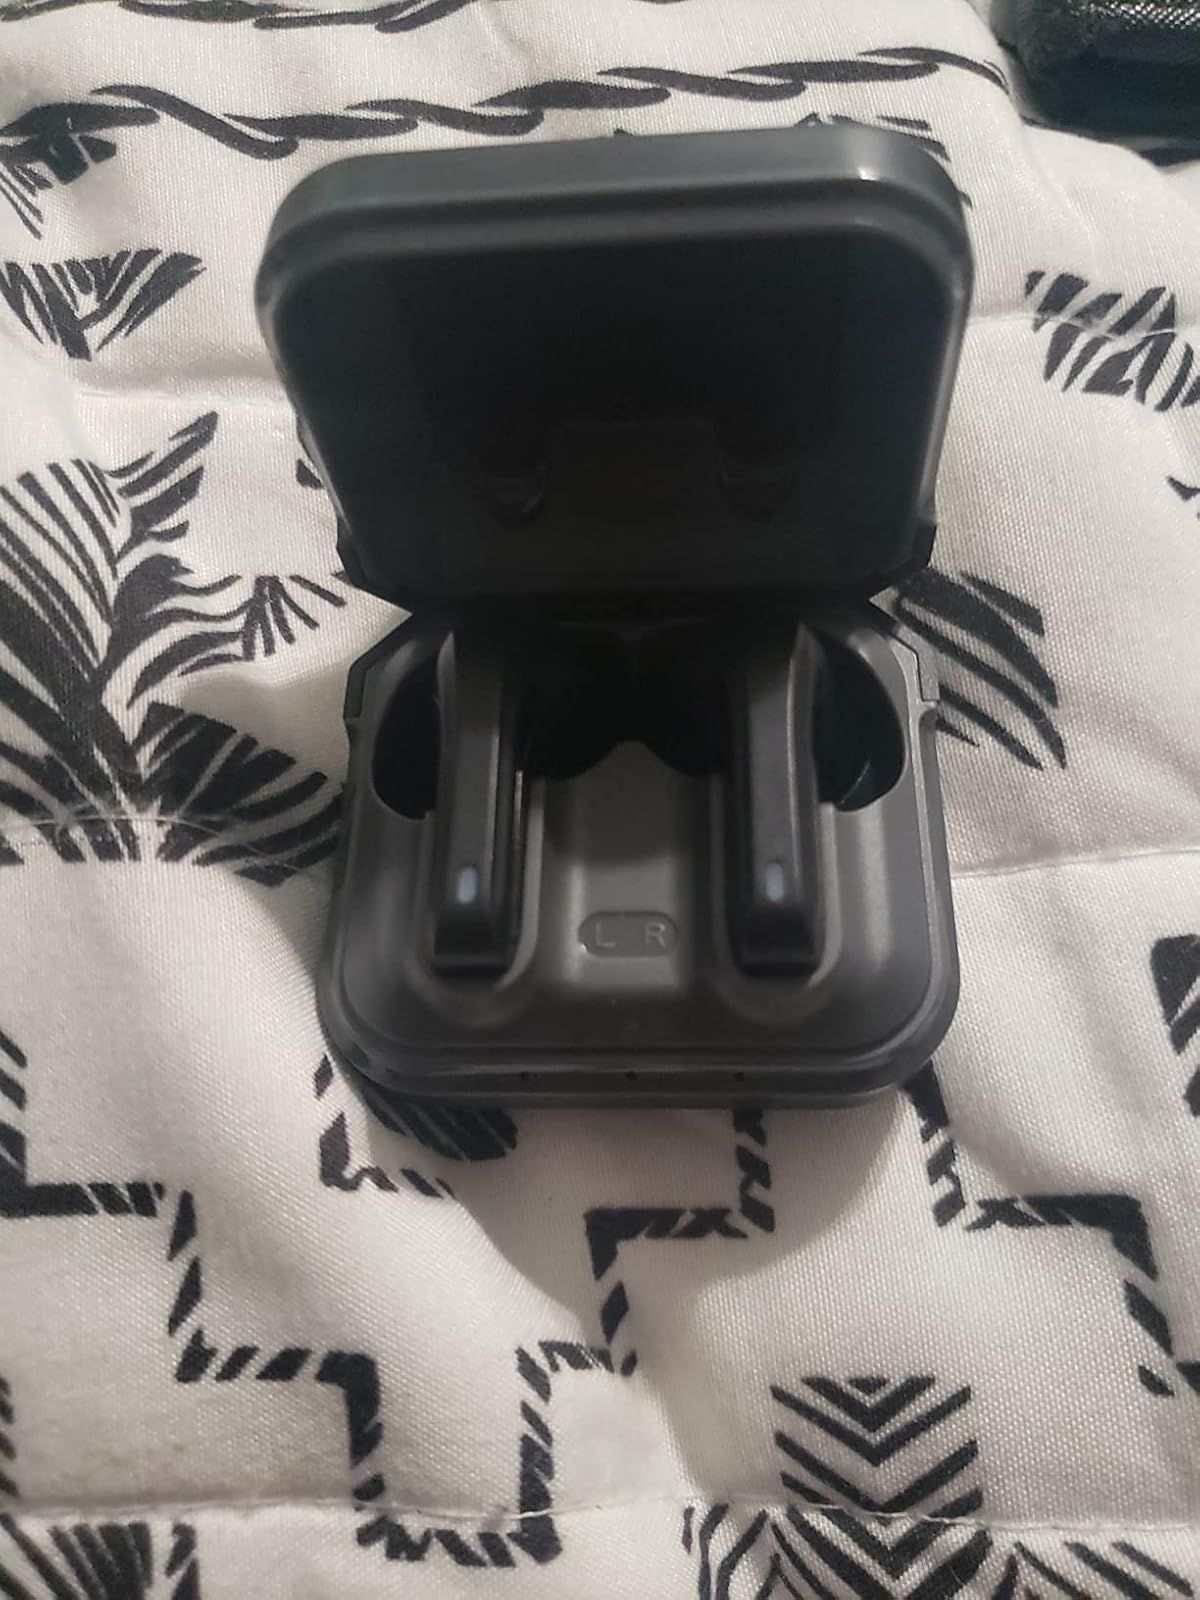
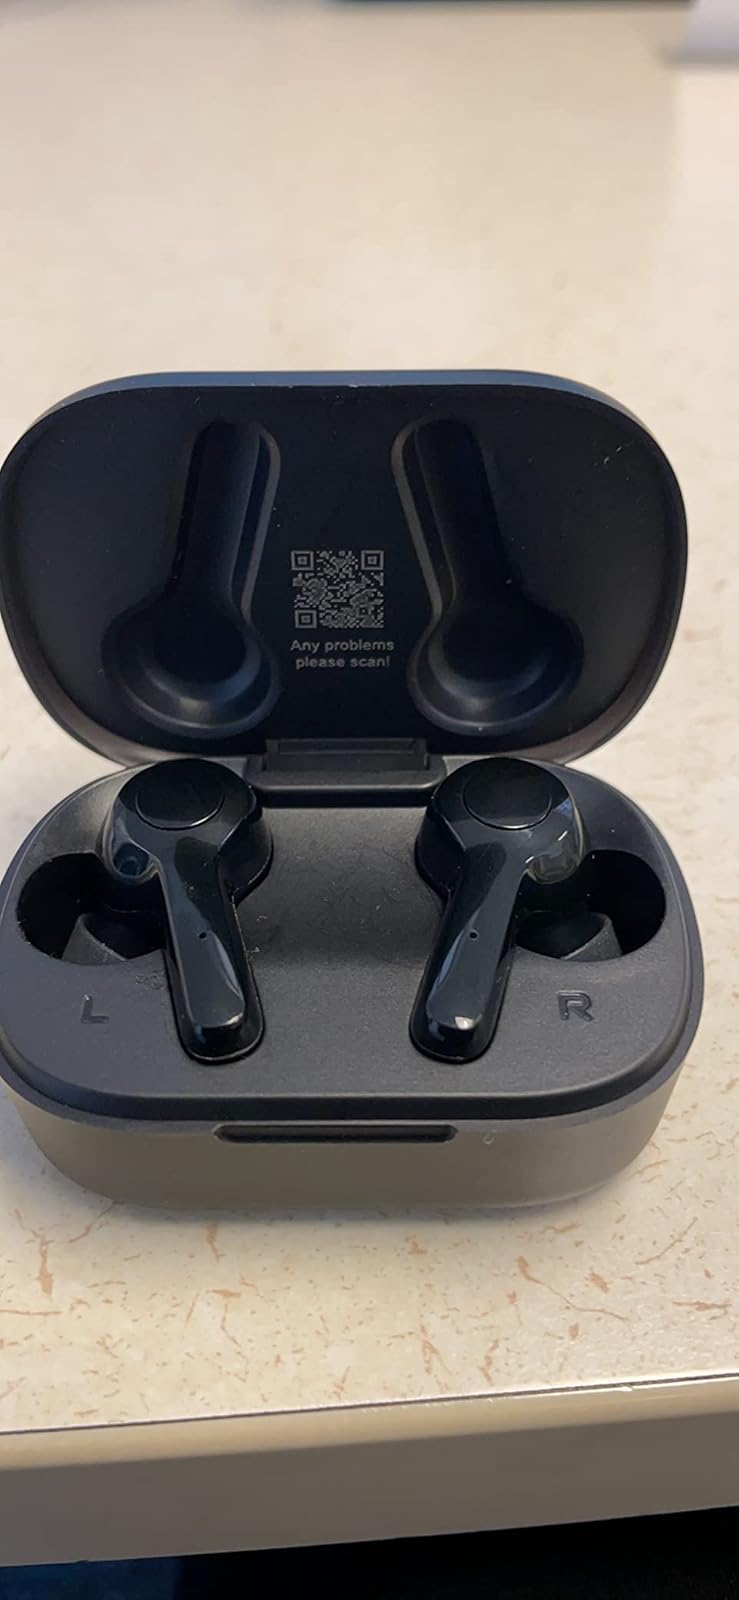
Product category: earbuds
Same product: no